George A. Pillsbury

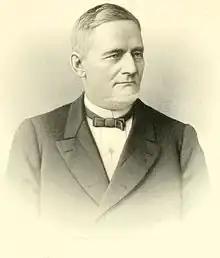

George Alfred Pillsbury (August 29, 1816 – July 17, 1898) was a businessman and miller associated with the formation of the Pillsbury Company. He was also a Republican politician active in both New Hampshire and Minnesota.